Rafael Villagómez

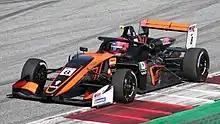
Villagómez at the 2021 Euroformula Open

He joined Van Amersfoort Racing for the 2021 season.